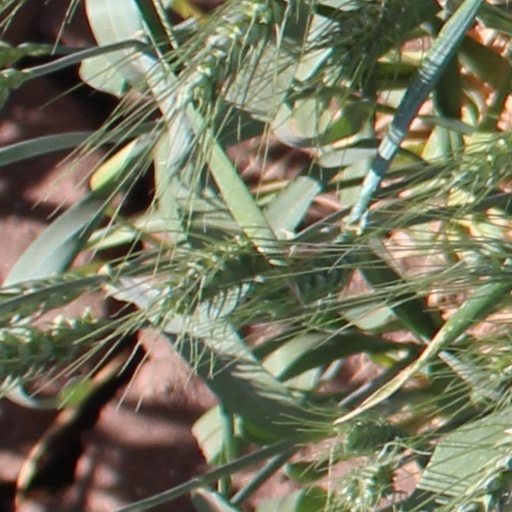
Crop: wheat